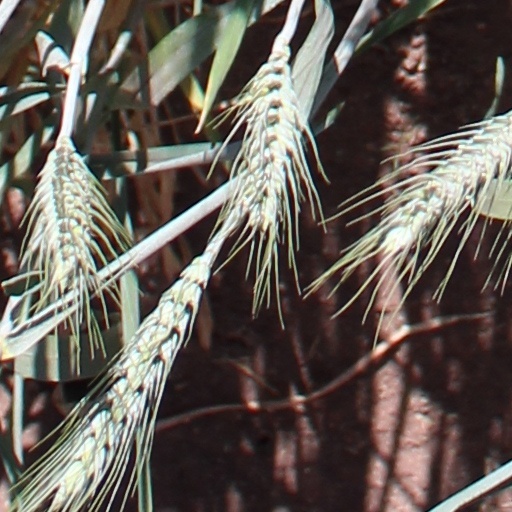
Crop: wheat